Paul Gosar

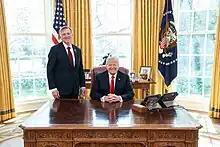
Paul Gosar with Donald Trump in 2019

During the 117th United States Congress, Gosar was co-sponsor of three resolutions to impeach President Joe Biden. He also co-sponsored a resolution to impeach Attorney General Merrick Garland and a resolution to impeach Secretary of Homeland Security Alejandro Mayorkas.